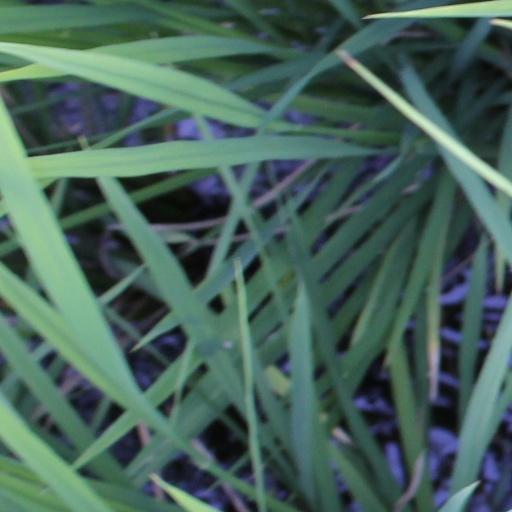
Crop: rice